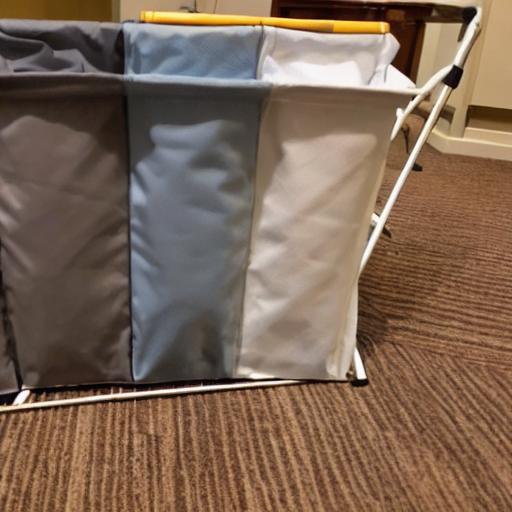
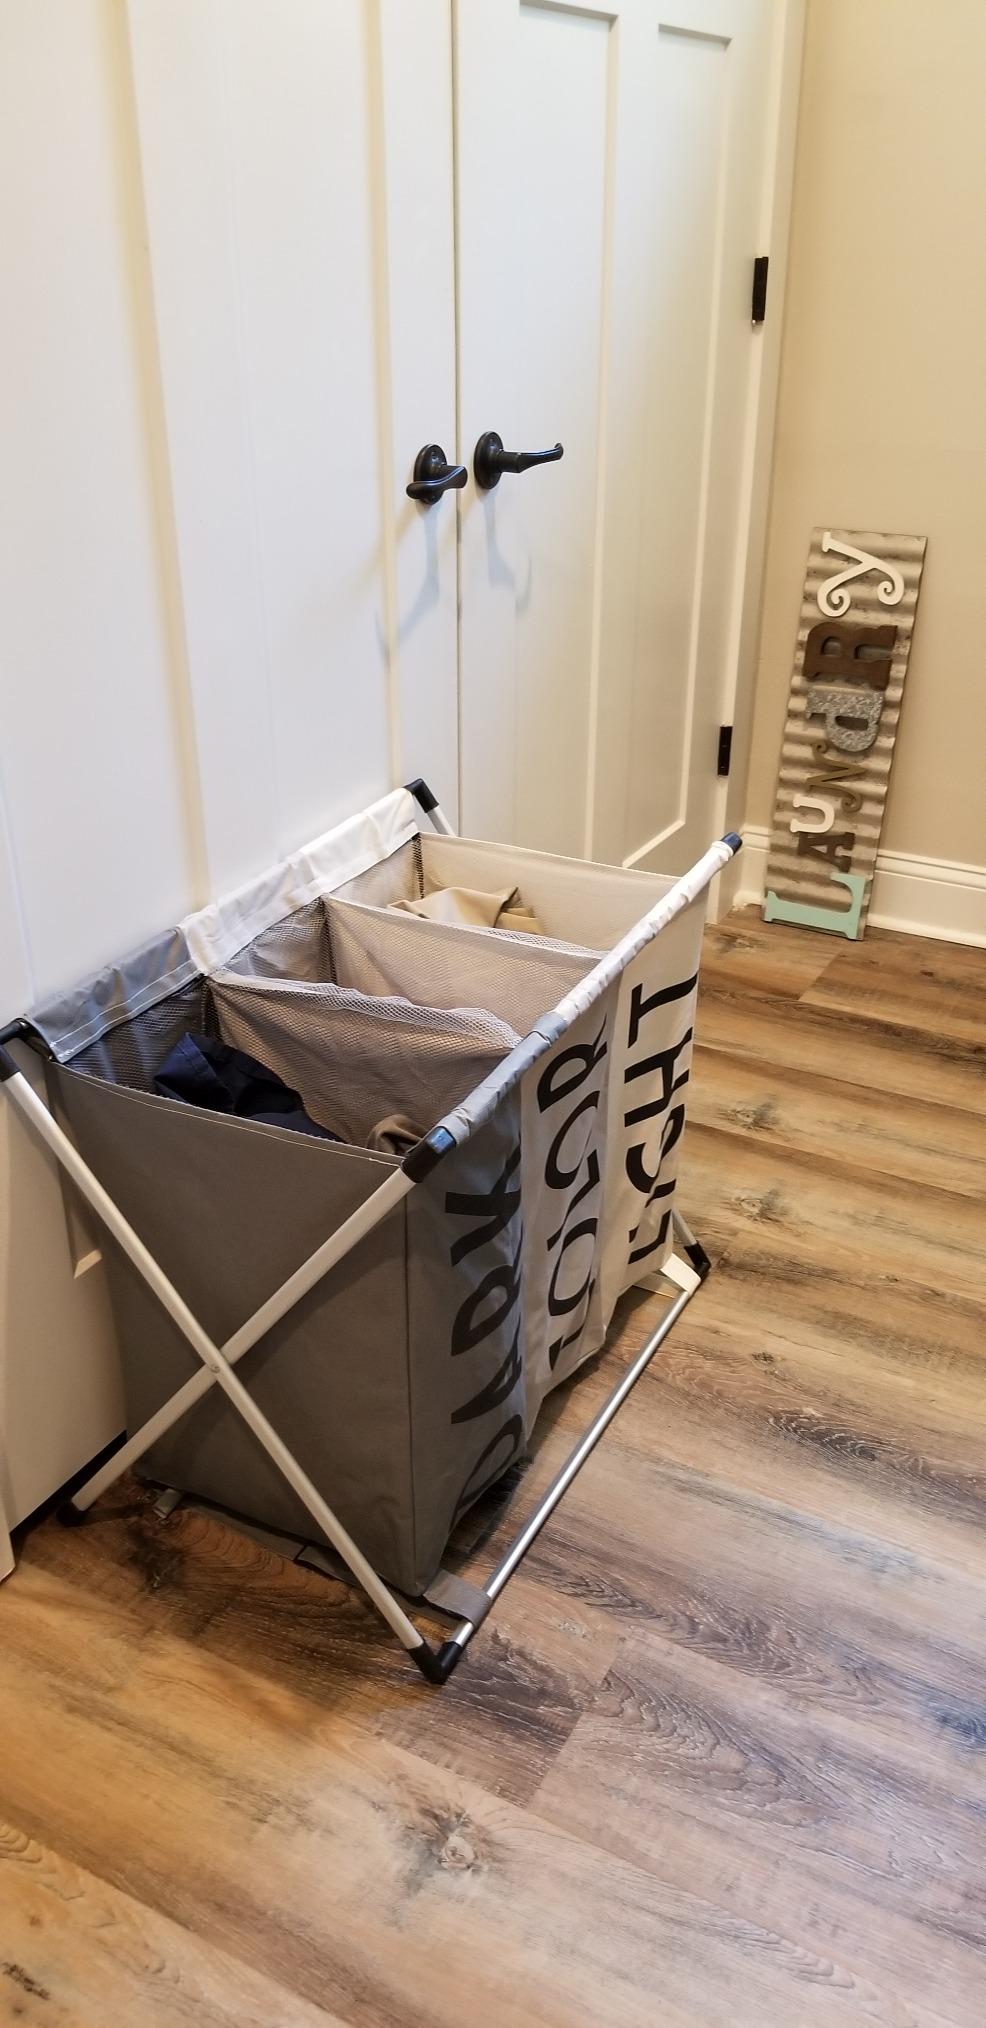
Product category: items_hamper
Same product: no